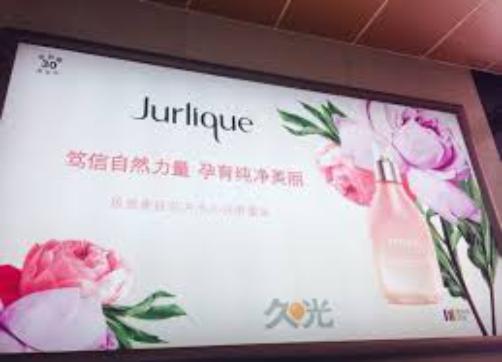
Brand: jurlique
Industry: Necessities